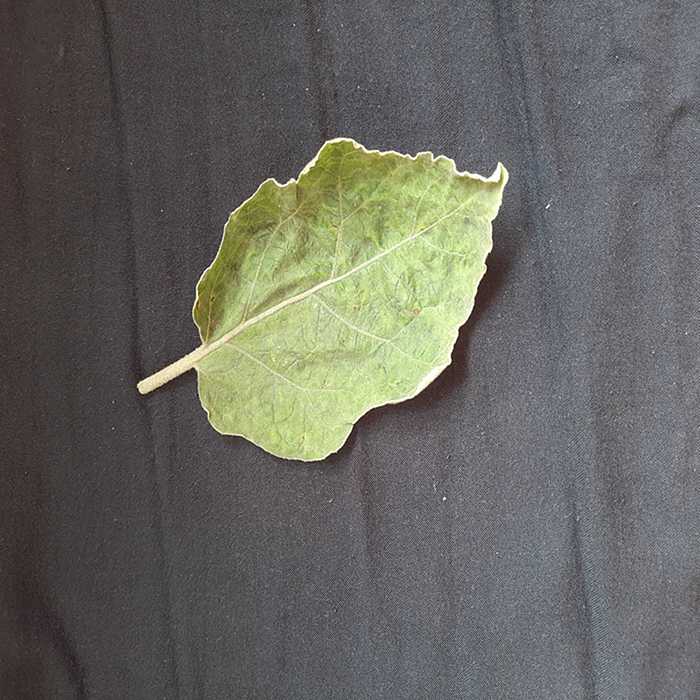
Plant: Eggplant
Label: Eggplant begomovirus